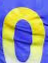
Number: 0